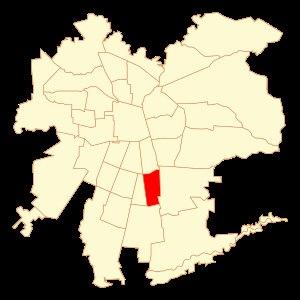
La Granja est une commune du Chili faisant partie des quartiers sud de la capitale Santiago elle-même située dans la zone centrale du Chili. En 2012, sa population s'élevait à 120 328 habitants. La superficie de la commune est de 10 km². La commune est créée en 1892 : le premier quartier a été édifié vers les 25-27 avenue Santa Rosa. Les franciscains ont joué un grand rôle dans l'histoire de la ville et ils ont édifié une première chapelle en 1825 qui fut démolie en 1901 et remplacée en 1908 par l'église actuelle située sur le territoire de la commune de San Ramon.